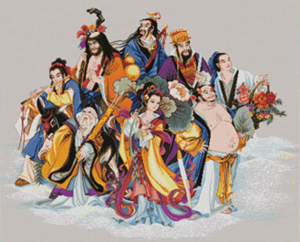
Le terme bureaucratie céleste désigne une représentation des dieux de la religion chinoise qui les inscrit dans une sorte de hiérarchie comparable à celle des fonctionnaires et officiers de l’époque impériale. Il ne s’agit pas d’un système complet, universel et standardisé qui ferait de l’ensemble des dieux un panthéon structuré, mais du fait que presque toute divinité peut être considérée comme ayant virtuellement une position hiérarchique de type mandarinal.